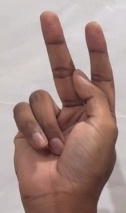
ASL sign: K